Bravely Default

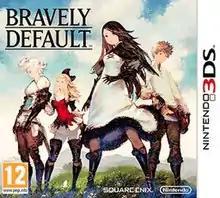
European box art

Bravely Default, known in Japan as Bravely Default: Flying Fairy, is a 2012 role-playing video game developed by Silicon Studio and published by Square Enix for the Nintendo 3DS. It was originally released in 2012 and later rereleased as an expanded edition in 2013 subtitled For the Sequel in Japan. "For the Sequel" was later released in Europe, Australia, and North America in 2014 simply titled as "Bravely Default" and published by Nintendo in said regions. The gameplay uses a turn-based battle system and job system, in addition to incorporating options to combine job abilities and adjust battle speed and random encounter rates. A high-definition remaster developed by Cattle Call, titled "Bravely Default Flying Fairy HD Remaster", was released as a launch title for Nintendo Switch 2 in 2025.